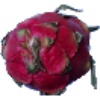
Label: red_pitahaya